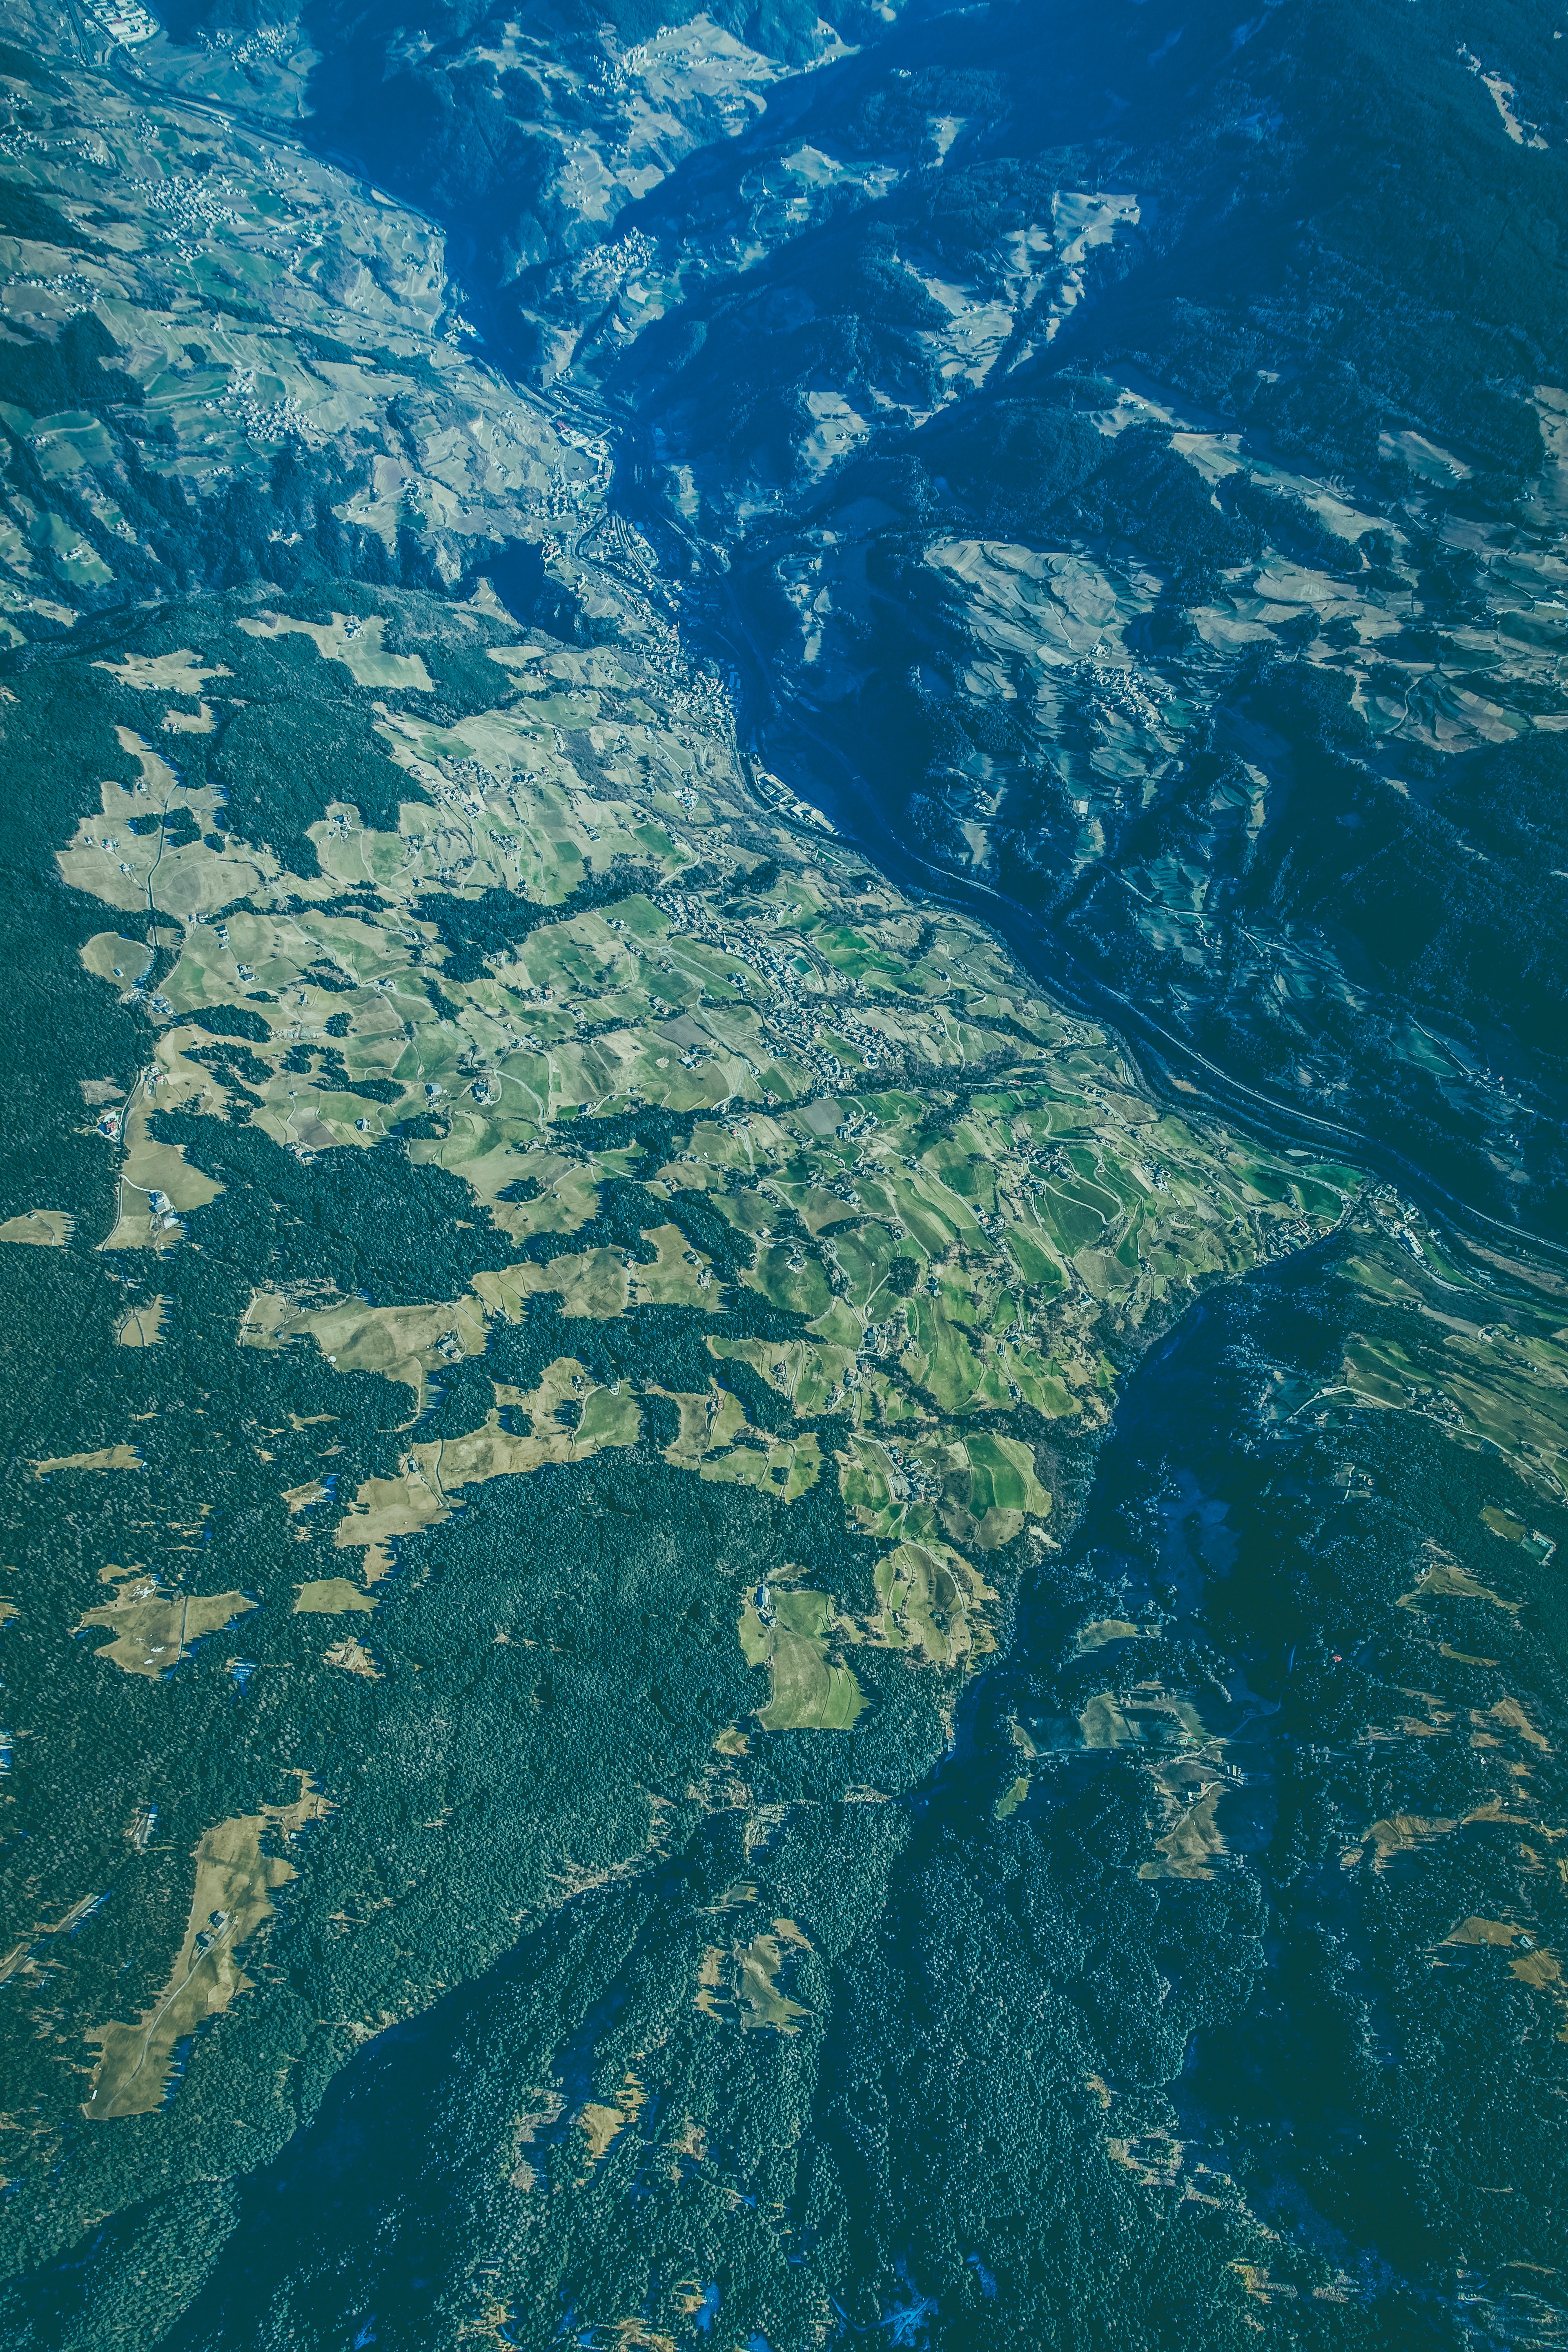
blue, aerial photography, water, earth, sky, bird's eye view, atmosphere, sea, world, ocean, photography, geology, geological phenomenon, watercourse, cloud, landscape, Continental shelf, space